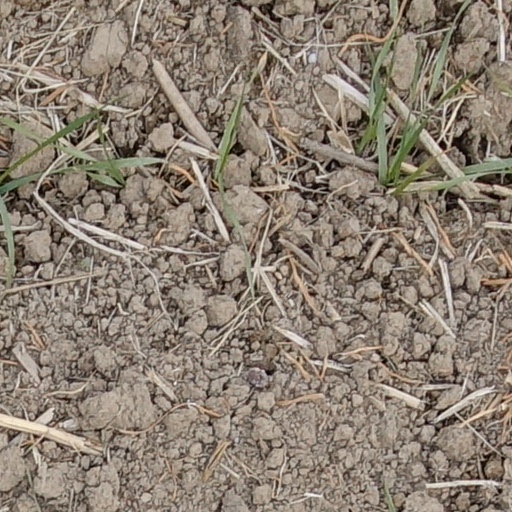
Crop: wheat